Suzuki Swift

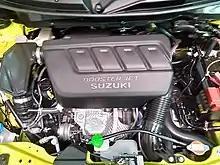
The "K14C Boosterjet" turbocharged engine used in the Swift Sport

It is equipped with either a 1.25-liter 4-cylinder K12C Dualjet dual injectors gasoline engine developing and of torque or a 1.0-liter 3-cylinder K10C Boosterjet direct injection turbocharged gasoline engine for the global market developing and of torque, both engines are available for regular and mild hybrid forms depending on the market. As standard, all engines are mated with a 5-speed manual transmission (6-speed for Swift Sport), this transmission is also standard for mild hybrid (pre-facelift) and AWD (1.25-liter only) models in Europe. The 1.25-liter engine can be selected with CVT transmission option and the 6-speed automatic transmission option is available exclusively for the turbocharged engines.